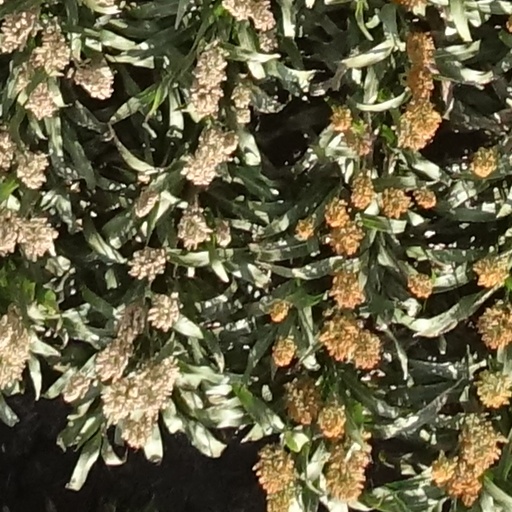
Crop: sorghum